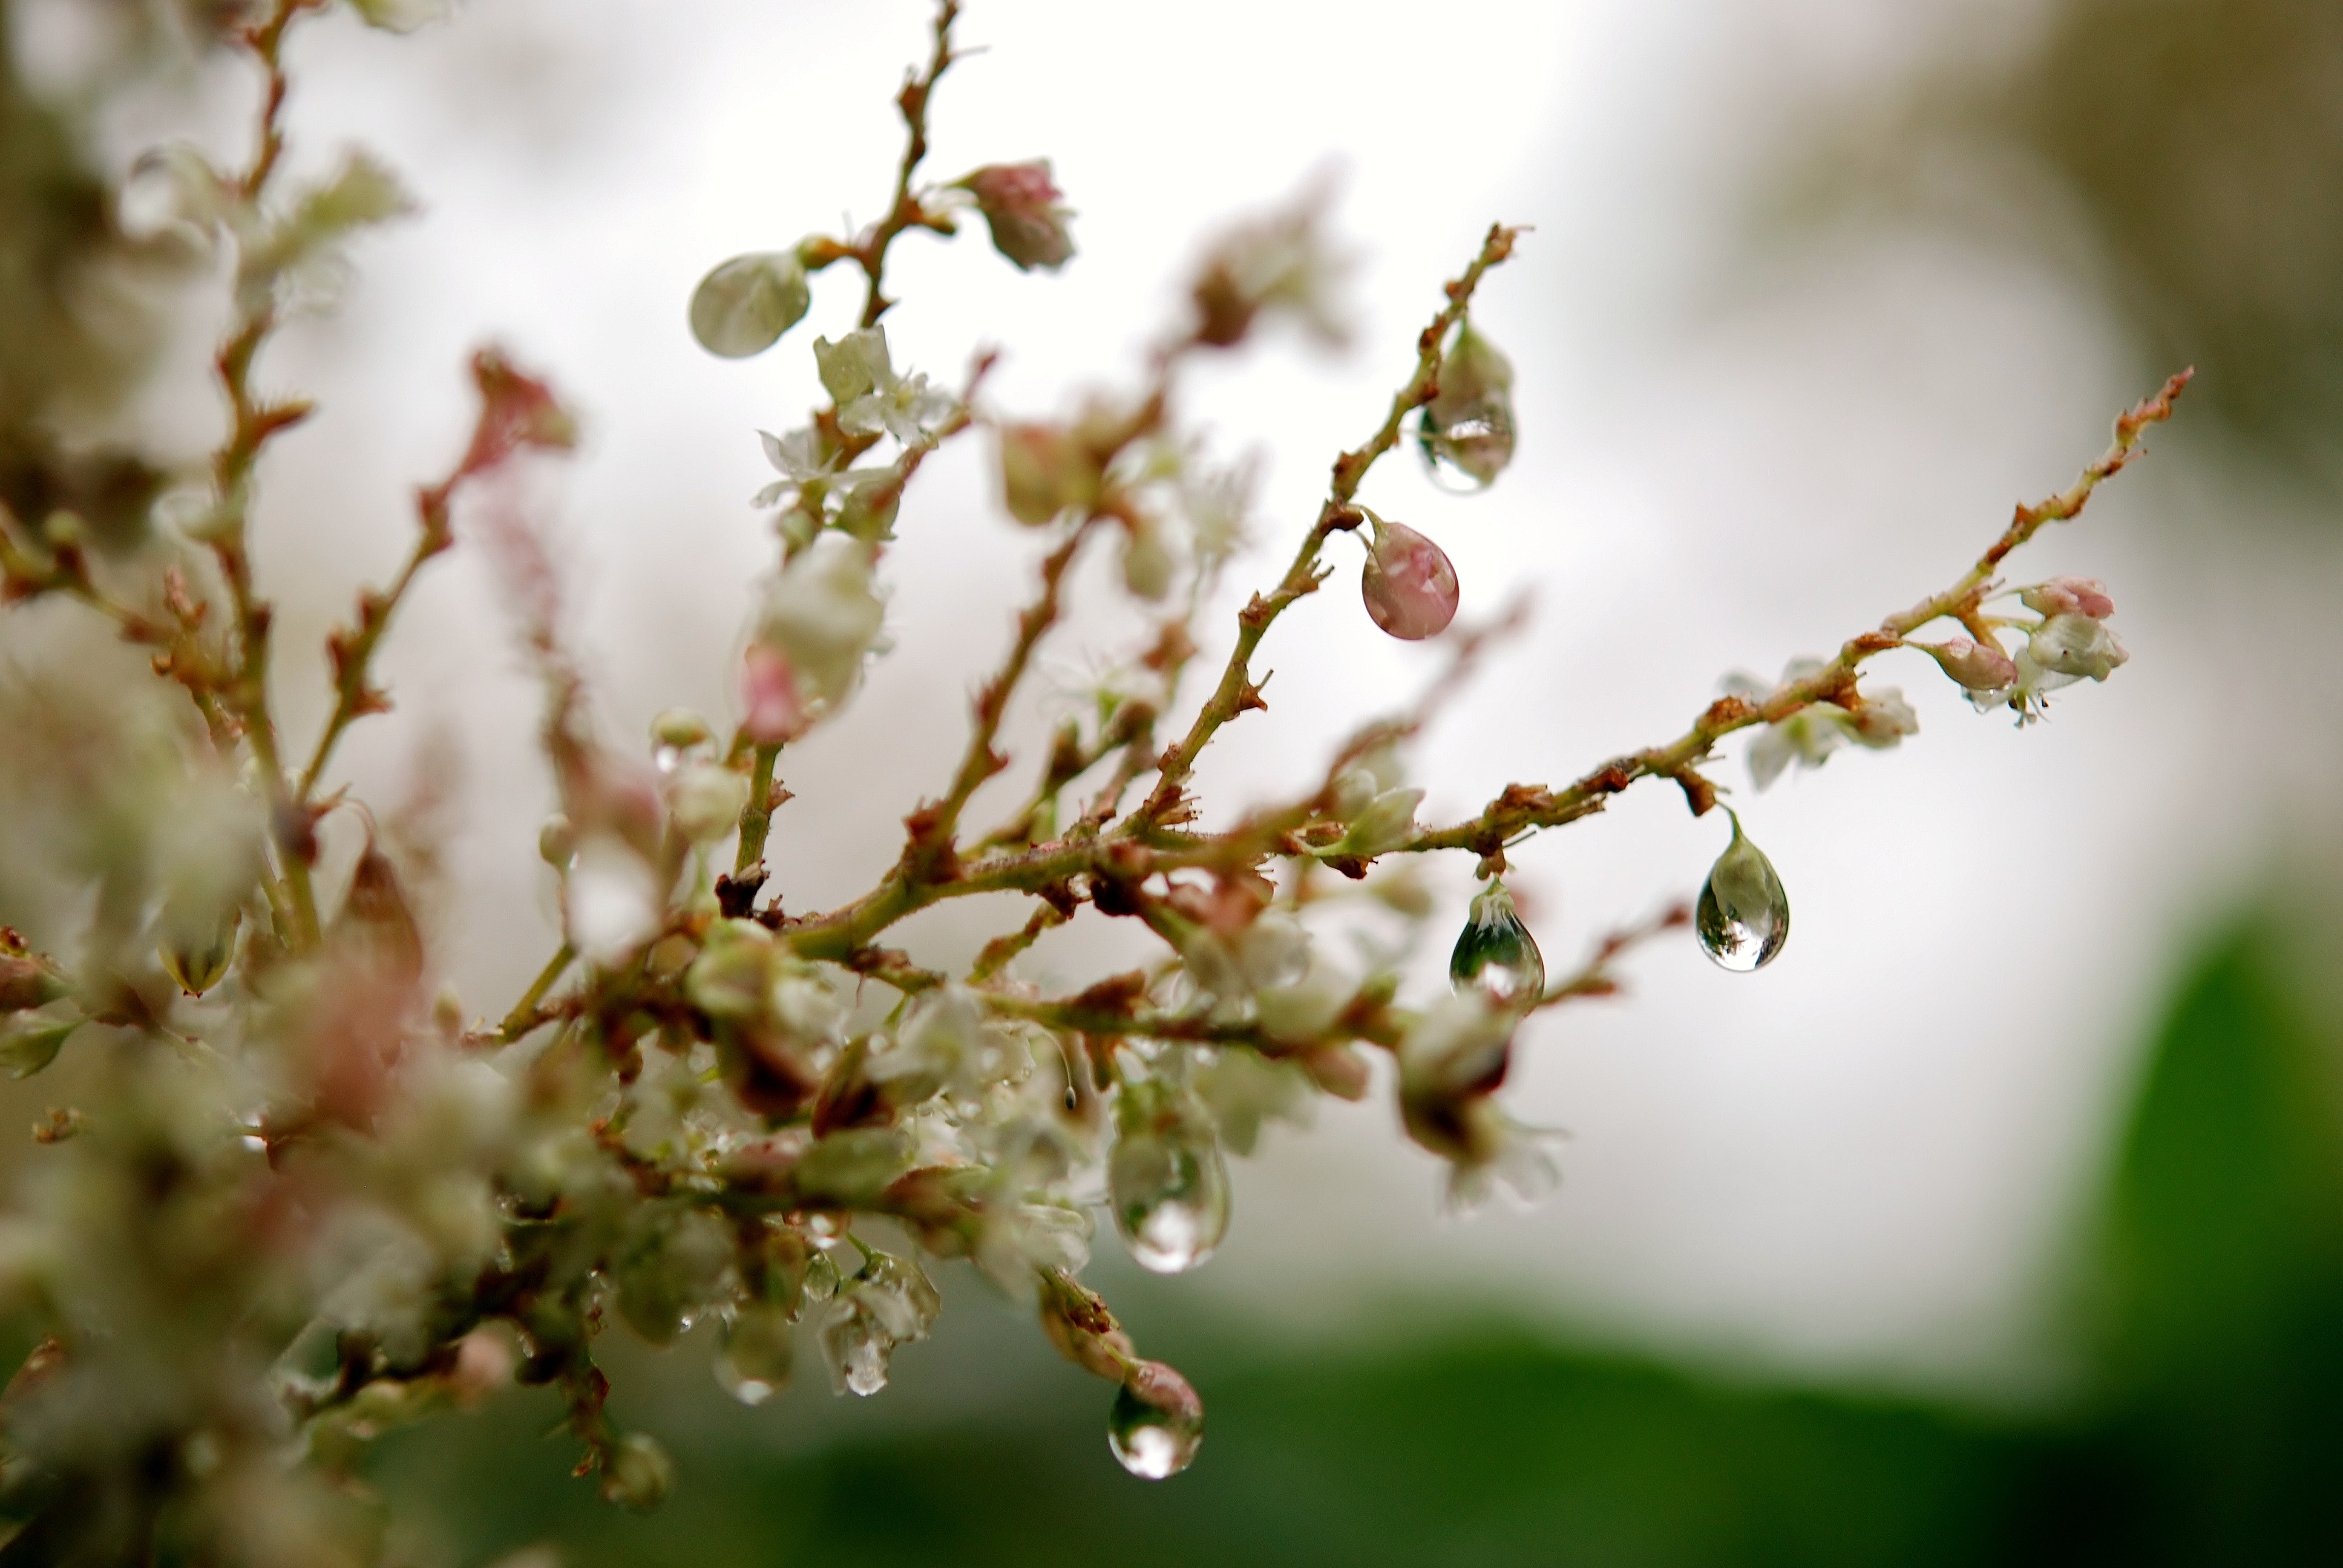
tree, nature, branch, blossom, drop, plant, fruit, sunlight, water drop, leaf, flower, bloom, environment, spring, green, herb, produce, natural, autumn, waterdrop, botany, agriculture, flora, season, botanical, twig, close up, outdoors, vegetation, shrub, horticulture, bud, organic, macro photography, flowering plant, plant stem, woody plant